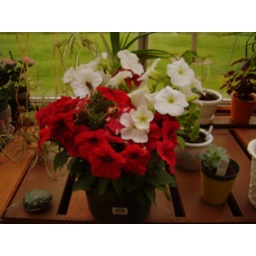
I love this pot of petunias....it will be in my front flower bed this summer...